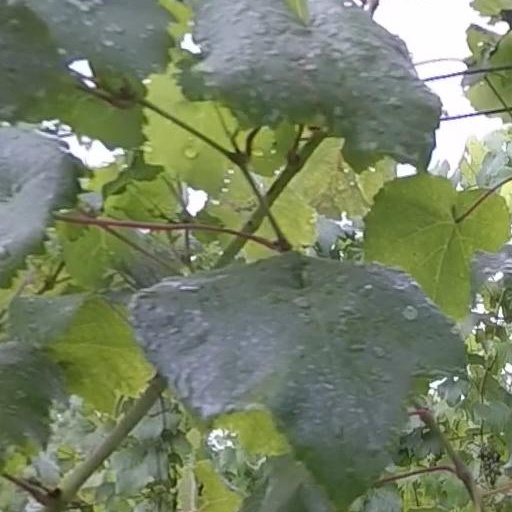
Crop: grape